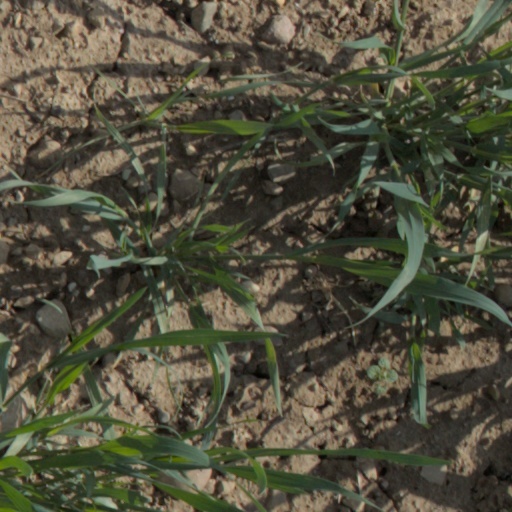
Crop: wheat